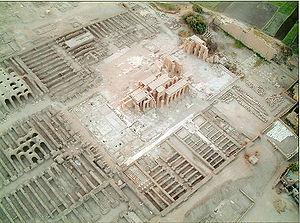
Le Ramesséum est le temple des millions d'années de Ramsès II, situé dans la nécropole thébaine, en face de Louxor, en Égypte.